Washington State Route 25

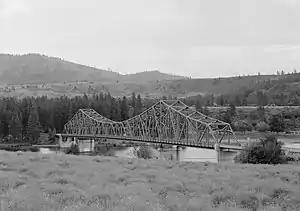
SR 25 crosses the Spokane River using the Spokane River Bridge, which opened in 1941.

The Spokane River Bridge, successor of the Detillion Bridge, was opened in 1941 to replace the span, which was flooded by Franklin D. Roosevelt Lake. A bridge across the Columbia River at Northport began construction in 1949 and was completed as the Columbia River Bridge on June 13, 1951. On March 28, 1995, the Spokane River Bridge at Fort Spokane was listed on the National Register of Historic Places and was joined by the Columbia River Bridge at Northport on May 24, 1995.